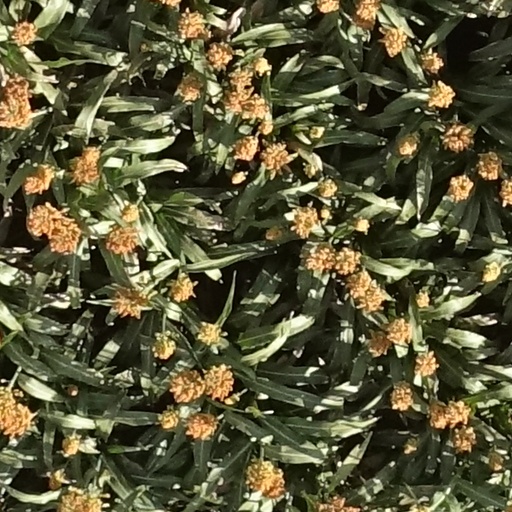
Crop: sorghum